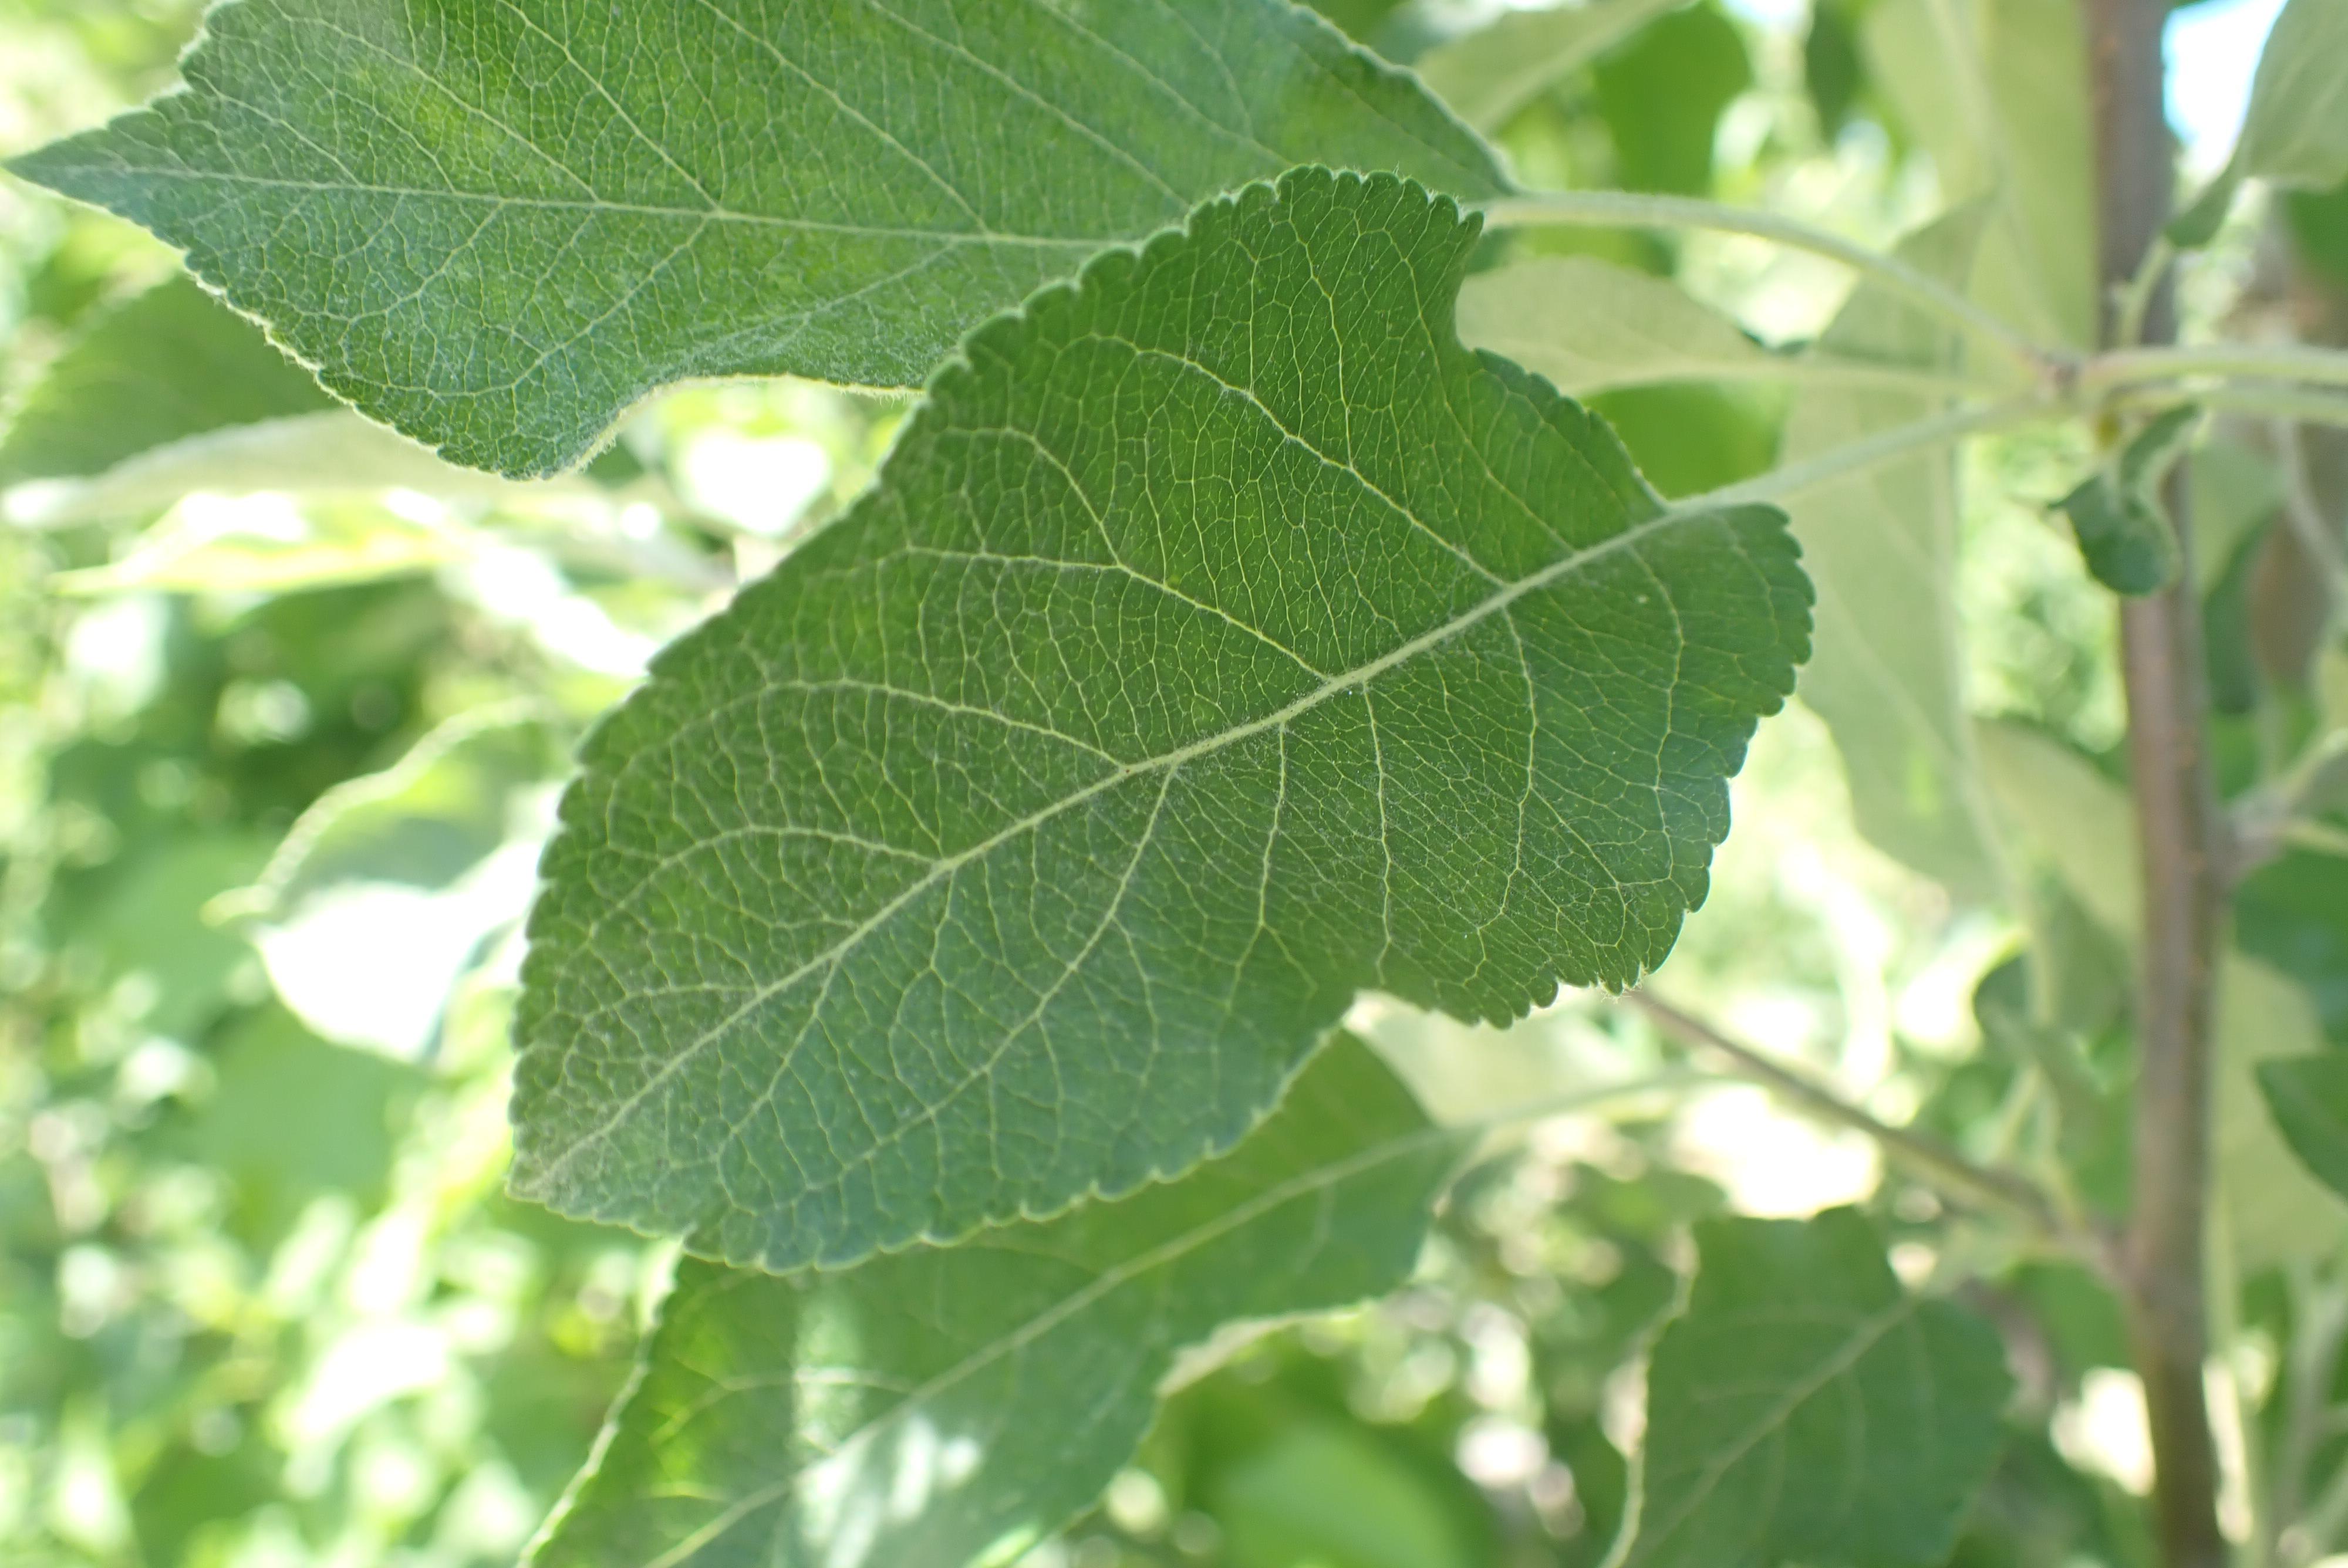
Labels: healthy